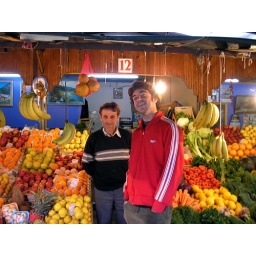
Drew standing with the fruit seller in Trabazon